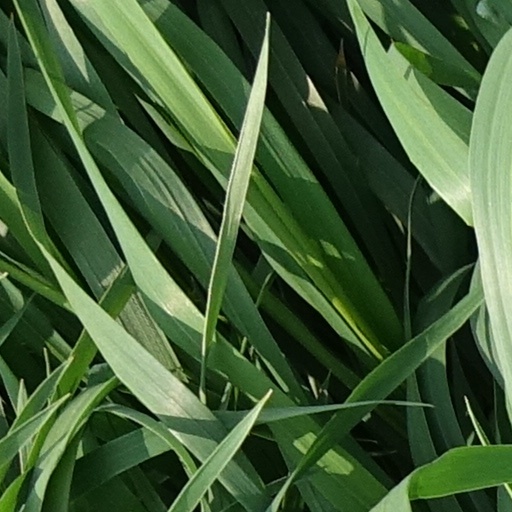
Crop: wheat